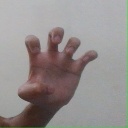
अक्षर: झ